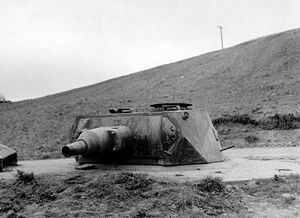
Operation Overlord / Begyndelsen af Operation Overlord – Operation Neptune / Operation Neptune (D-Dag) / Omaha Beach
Stationær anvendelse af et tårn til en Panzer IV kampvogn (kaliber 7,5 cm) i en tysk stilling ved Omaha Beach
Operation Overlord var kodenavnet for de Vestallieredes invasion af Normandiet i 2. verdenskrig. Operationen havde til formål at trænge tyskerne ud af et område i Nordfrankrig, som derefter kunne bruges som basis for befrielsen af Frankrig og det øvrige Nordvesteuropa. Operationen omfattede dels selve landgangen i Normandiet den 6. juni 1944 og de følgende operationer indtil udgangen af august, hvor de allierede arméer havde befriet Paris og de tyske hære havde trukket sig tilbage over Seinen.